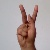
The image shows a hand gesture representing the letter 'K' in Indian Sign Language.